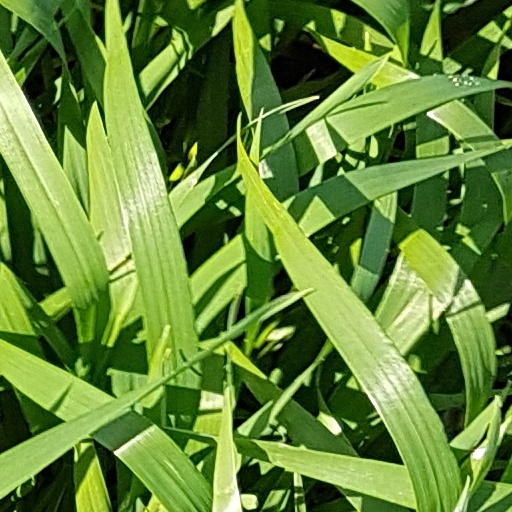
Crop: wheat